Carlitos (footballer, born 1982)

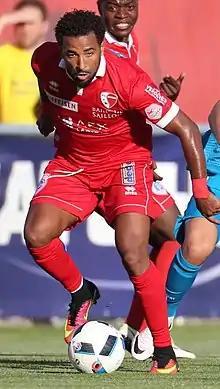
Carlitos with Sion in 2016

Carlos Alberto Alves Garcia (born 6 September 1982), known as Carlitos, is a Portuguese former professional footballer who played as a right winger.